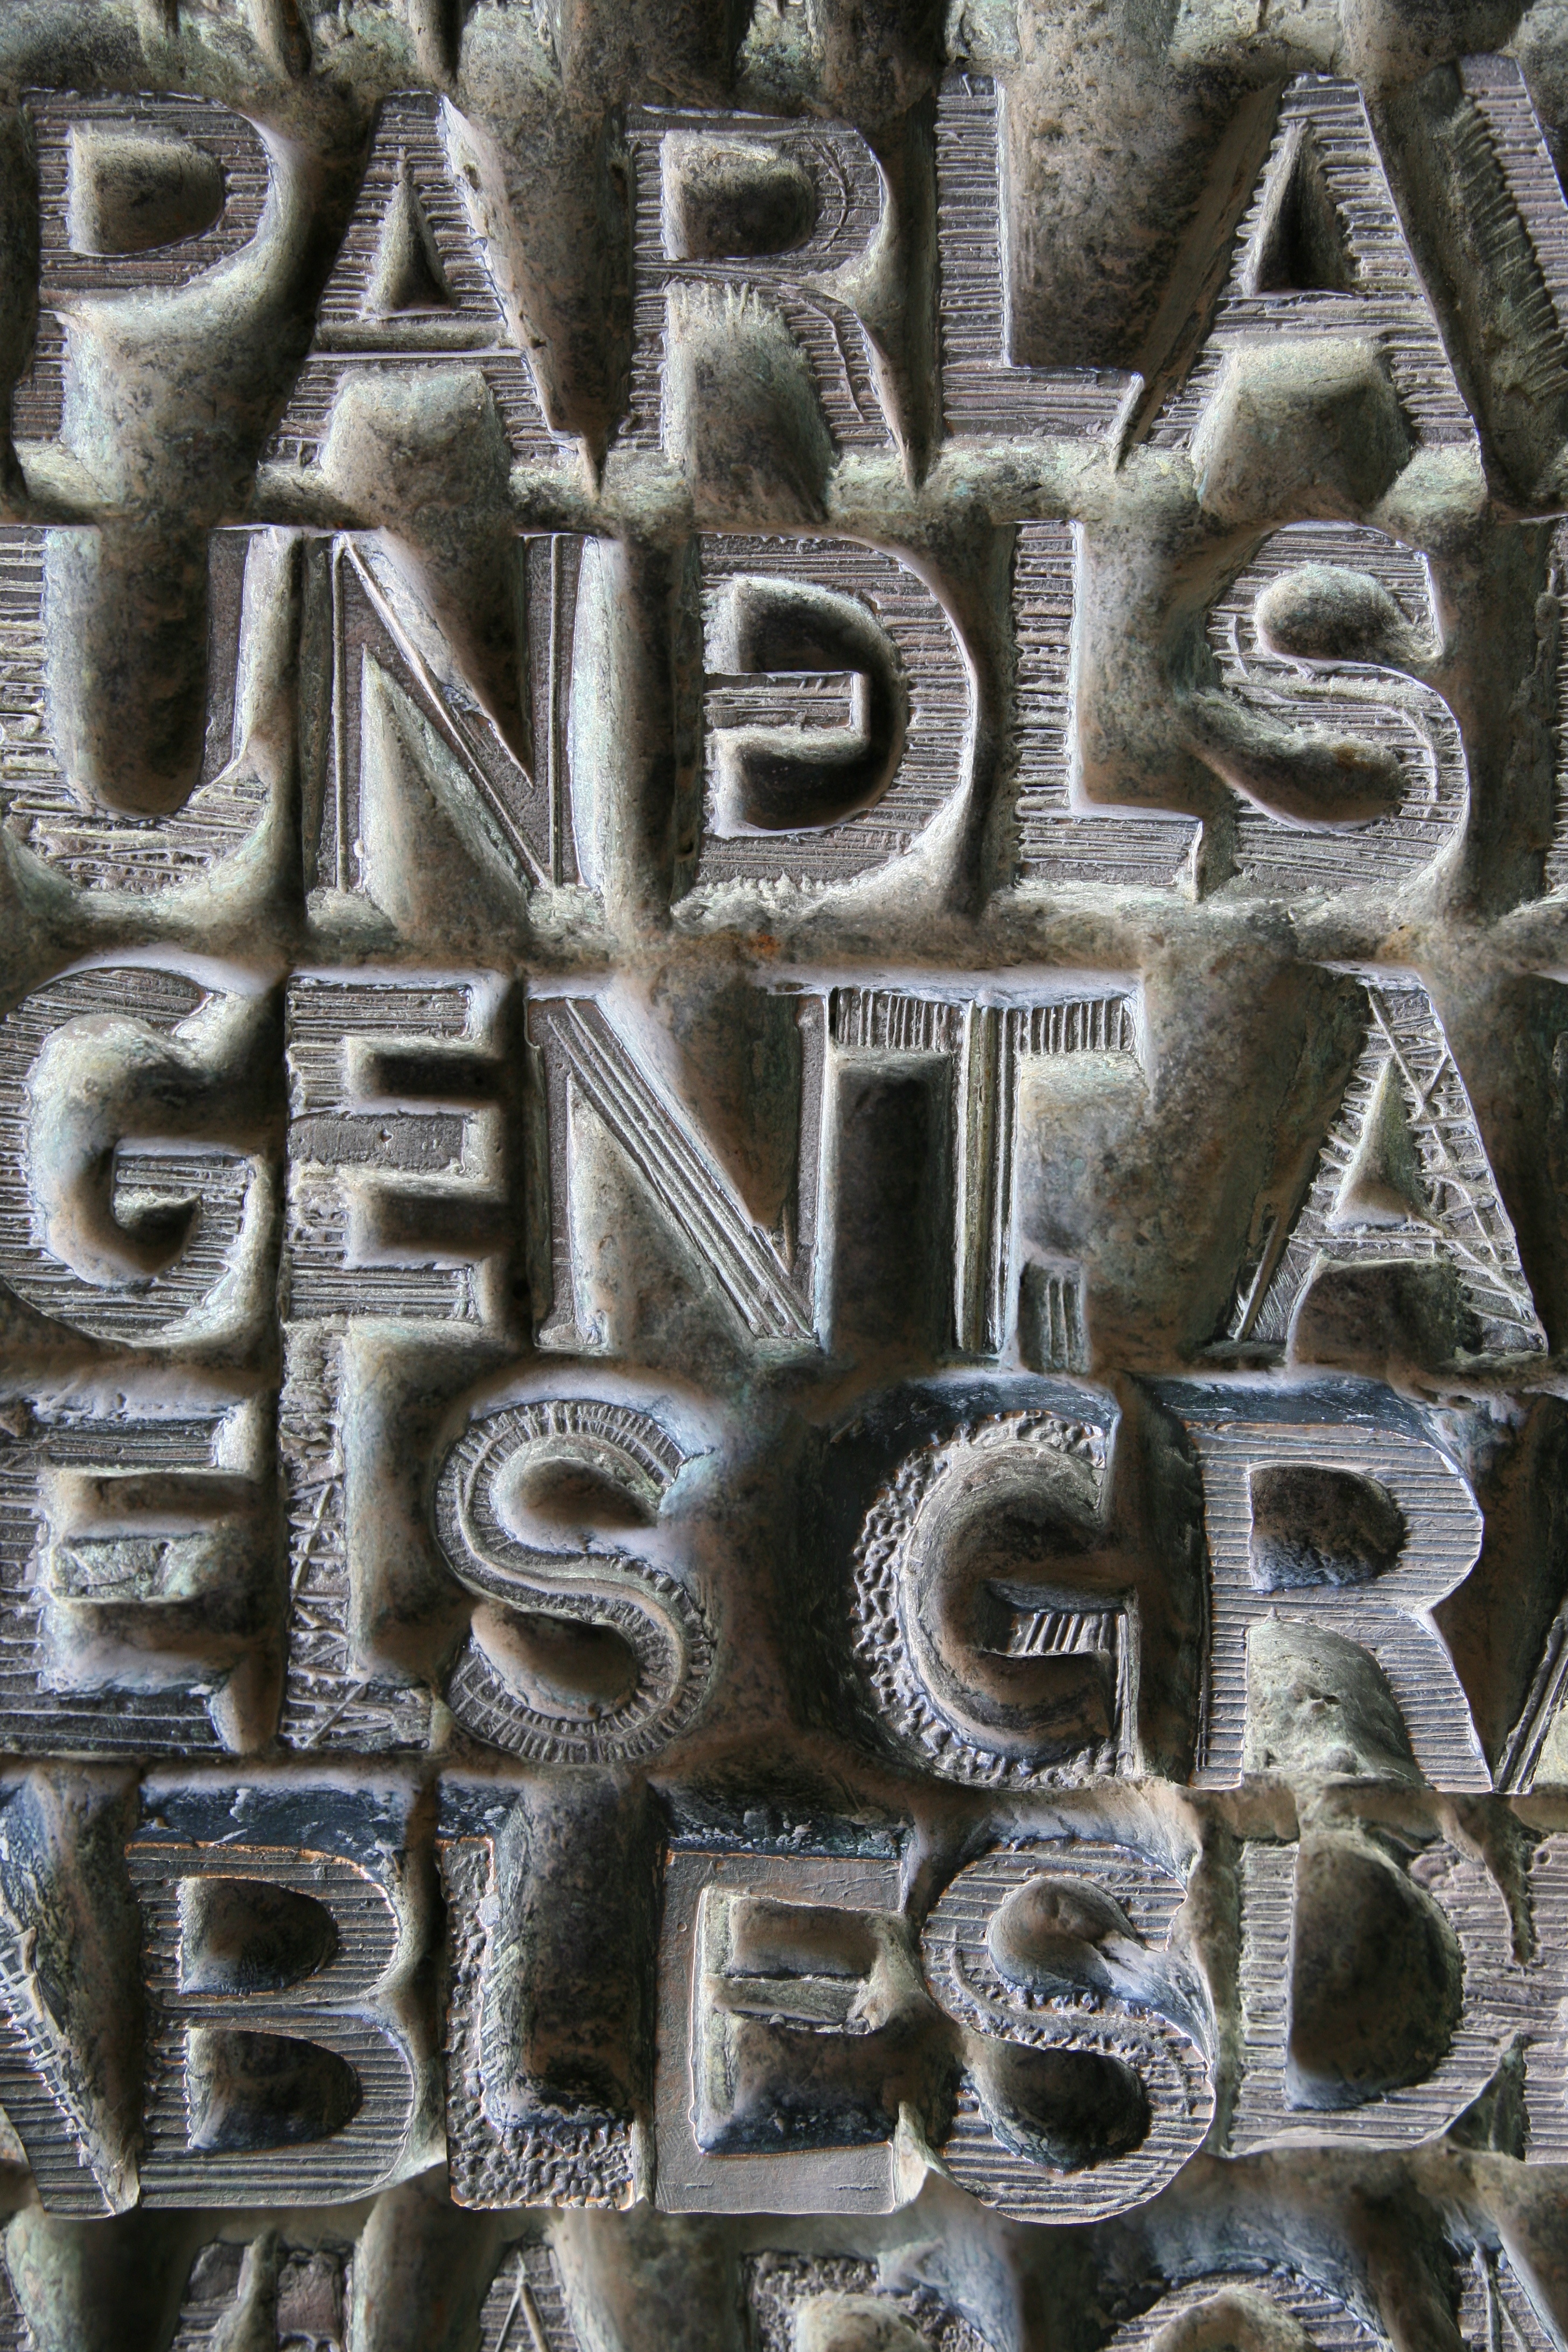
architecture, number, monument, statue, barcelona, sculpture, art, spain, espagne, artnouveau, temple, arquitectura, catalonia, barcelone, gaudi, sagradafamilia, 5d, history, tiffany, carving, relief, architektur, modernstyle, espana, catalogne, spanien, modernismo, spanje, espanya, katalonien, antonigaud, eixample, stele, catalu a, archaeological site, stone carving, ancient history, maya civilization